John Deere 3020

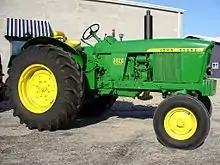
John Deere 3020 Row Crop Utility

John Deere 3020 is a tractor that was manufactured by John Deere as part of its New Generation series from 1964 to 1972. The 3020 is nearly identical to the John Deere 3010 model that it replaced. It has a wheelbase of 90 inches, and a fuel capacity of 29 gallons. It was offered with three different engine options including a 3.7L 4-cyl gasoline engine, a 4.4L 4-cyl diesel and a 3.7L 4-cyl LP gas engine all produced by John Deere. The 3020 was rated at 71 horsepower. Transmission options included the standard Synchro Range transmission that offered 8 forward speeds and two reverse speeds and an optional eight speed power shift transmission. Several different tread options were offered by John Deere on the 3020 including, standard, narrow front Row Crop, narrow front Row Crop with "Roll-O-Matic", wide front Row Crop, Row Crop Utility. and Orchard.